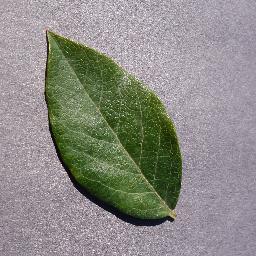
Label: Blueberry___healthy